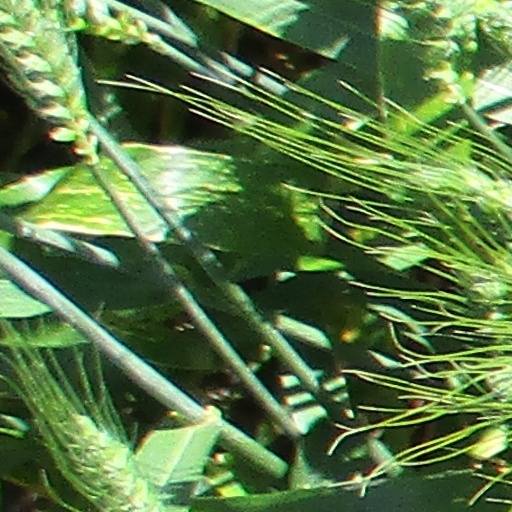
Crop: wheat